Chantilly, Oise

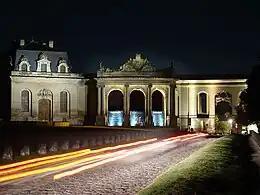
The Great Stables

His grandson, Louis Henri, Duke of Bourbon, can be called the founder of the city, since he drew up the first city plans. He brought planning to the town design and renamed the rue Gouvieux the Grande Rue. After he built the Great Stables in 1721, he created a development in 1727 and sold lots for housing to court officials, holders of hereditary positions at the court of the Condés. The architectural standards for this housing were drawn by Jean Aubert, architect of the Great Stables. This housing was built between 1730 and 1733. In 1723, the Hospice de la Charité was built at the end of the Grande Rue.